BP Koirala

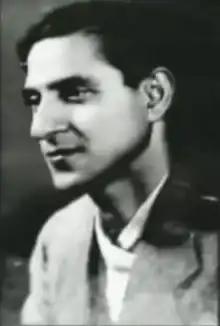
Bishweshwar Prasad Koirala

While Koirala is considered one of the most charismatic political leaders of Nepal, he was also one of the most well-read and thoughtful writers of Nepalese literature. He wrote short stories and novels, and some poems. Koirala began writing short stories in Hindi.